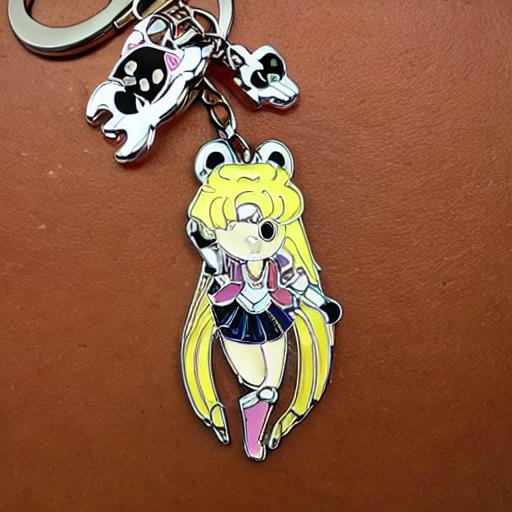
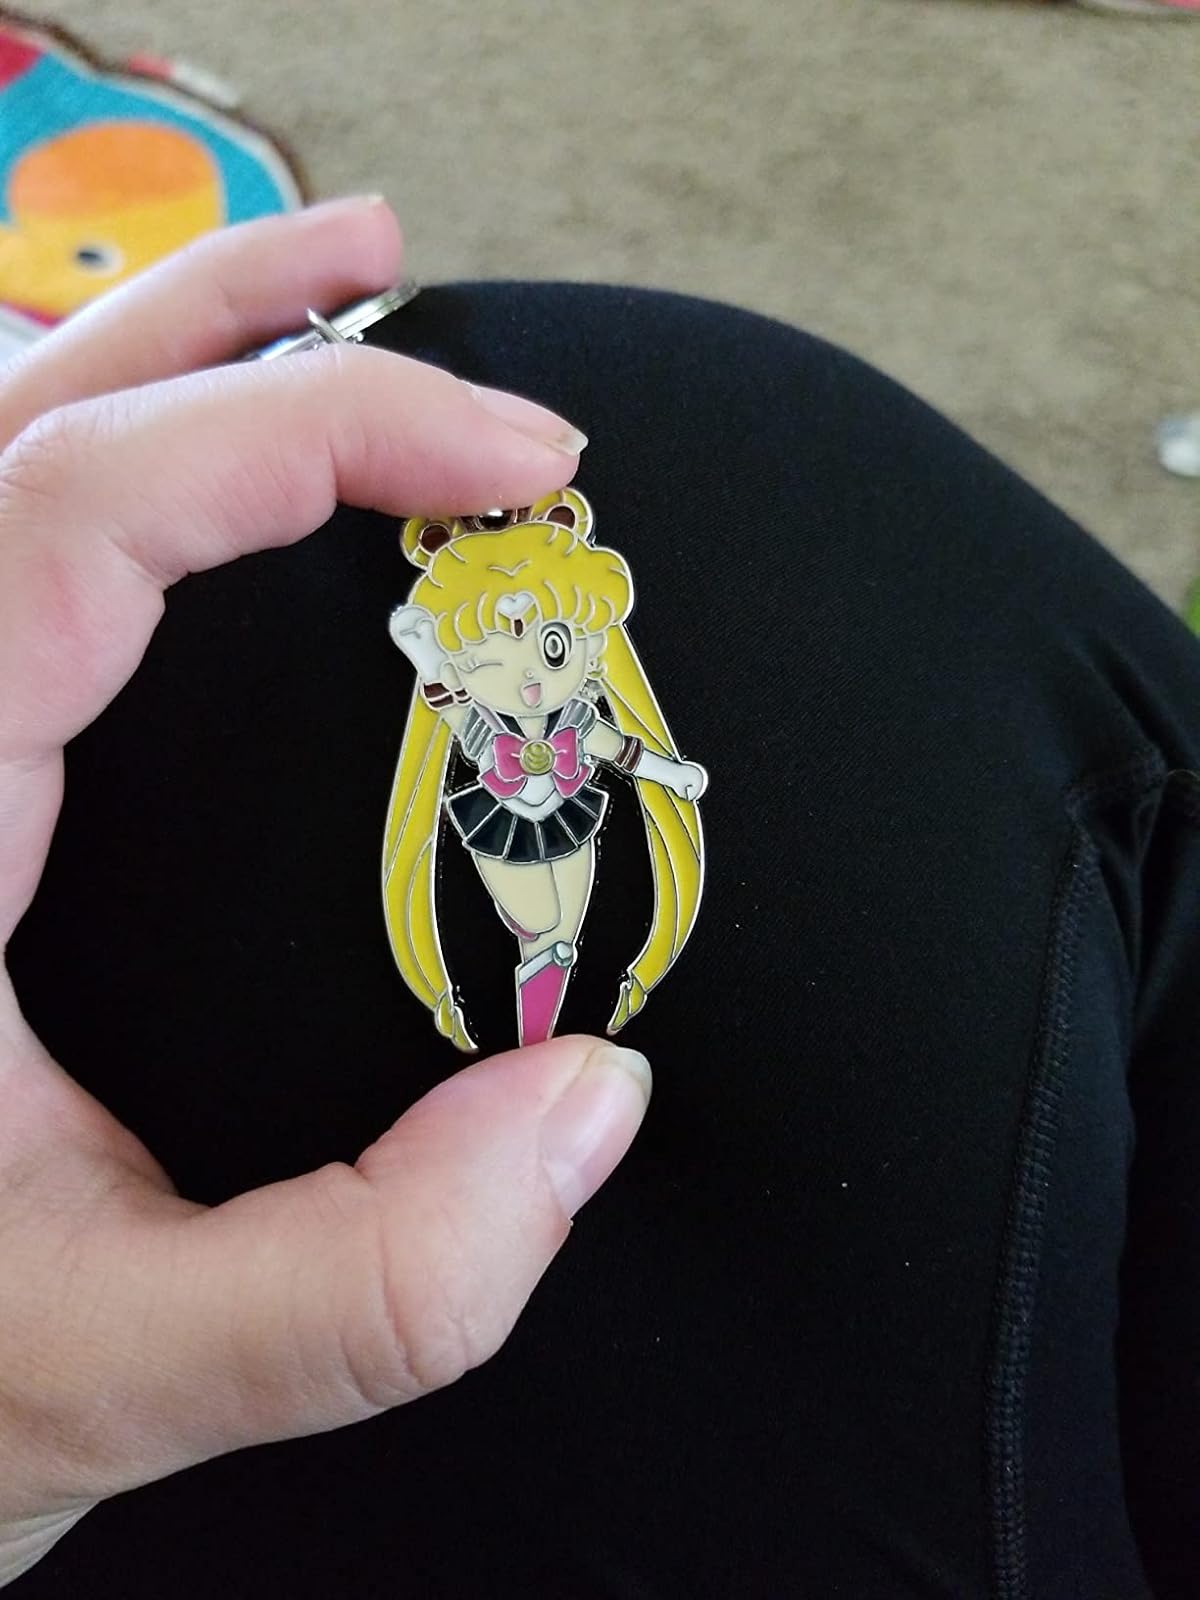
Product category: accessories_keychain
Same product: no